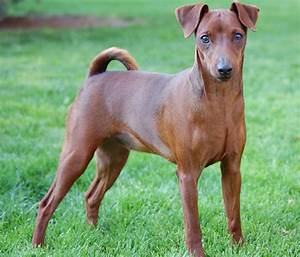
Label: cane